Lince (tank)

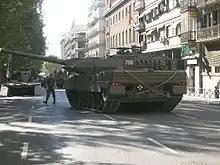
Due to the cancellation of the Lince, Spain opted to procure 219 Leopard 2Es in the late 1990s.

The Spanish Ministry of Defense agreed to modernise the Army's AMX-30Es in 1987 and allotted 16 billion pesetas (155 million dollars) to the programme. From , the Army upgraded its entire AMX-30E fleet to EM1 and EM2 standards. This upgraded programme posed a threat to the Lince programme. Around the same time, the Spanish government expressed interest in acquiring American M60 Patton tanks that were being retired from Central Europe, in accordance with the Treaty on Conventional Armed Forces in Europe. In October and November, the Spanish government began to negotiate for 400 to 500 M60A1 and M60A3 tanks, and planned to upgrade its acquired M60A1 tanks to M60A3 standards. In December, the United States agreed to transfer 532 M60A1 and M60A3 tanks to replace Spain's M47s and M48s. After receiving 50 of the 272 A1s, Spain cancelled procurement of these tanks and opted to receive only the 260 M60A3s. Because of the modernisation of the AMX-30, the decision to replace older Patton tanks with the M60A3 and Krauss-Maffei's criticism of the management of the indigenous tank programme, the Lince was canceled in 1989. Management issues in Santa Bárbara Sistemas also played a part, including yearly negative balances and the reduction of factory personnel. However, unlike the planned Lince, the M60s only satisfied Spain's immediate need to modernise the Army's tank fleet in the short term. They were not a long-term modernisation solution as Spain's M47s and M48s had already been upgraded to equivalents of the M60.